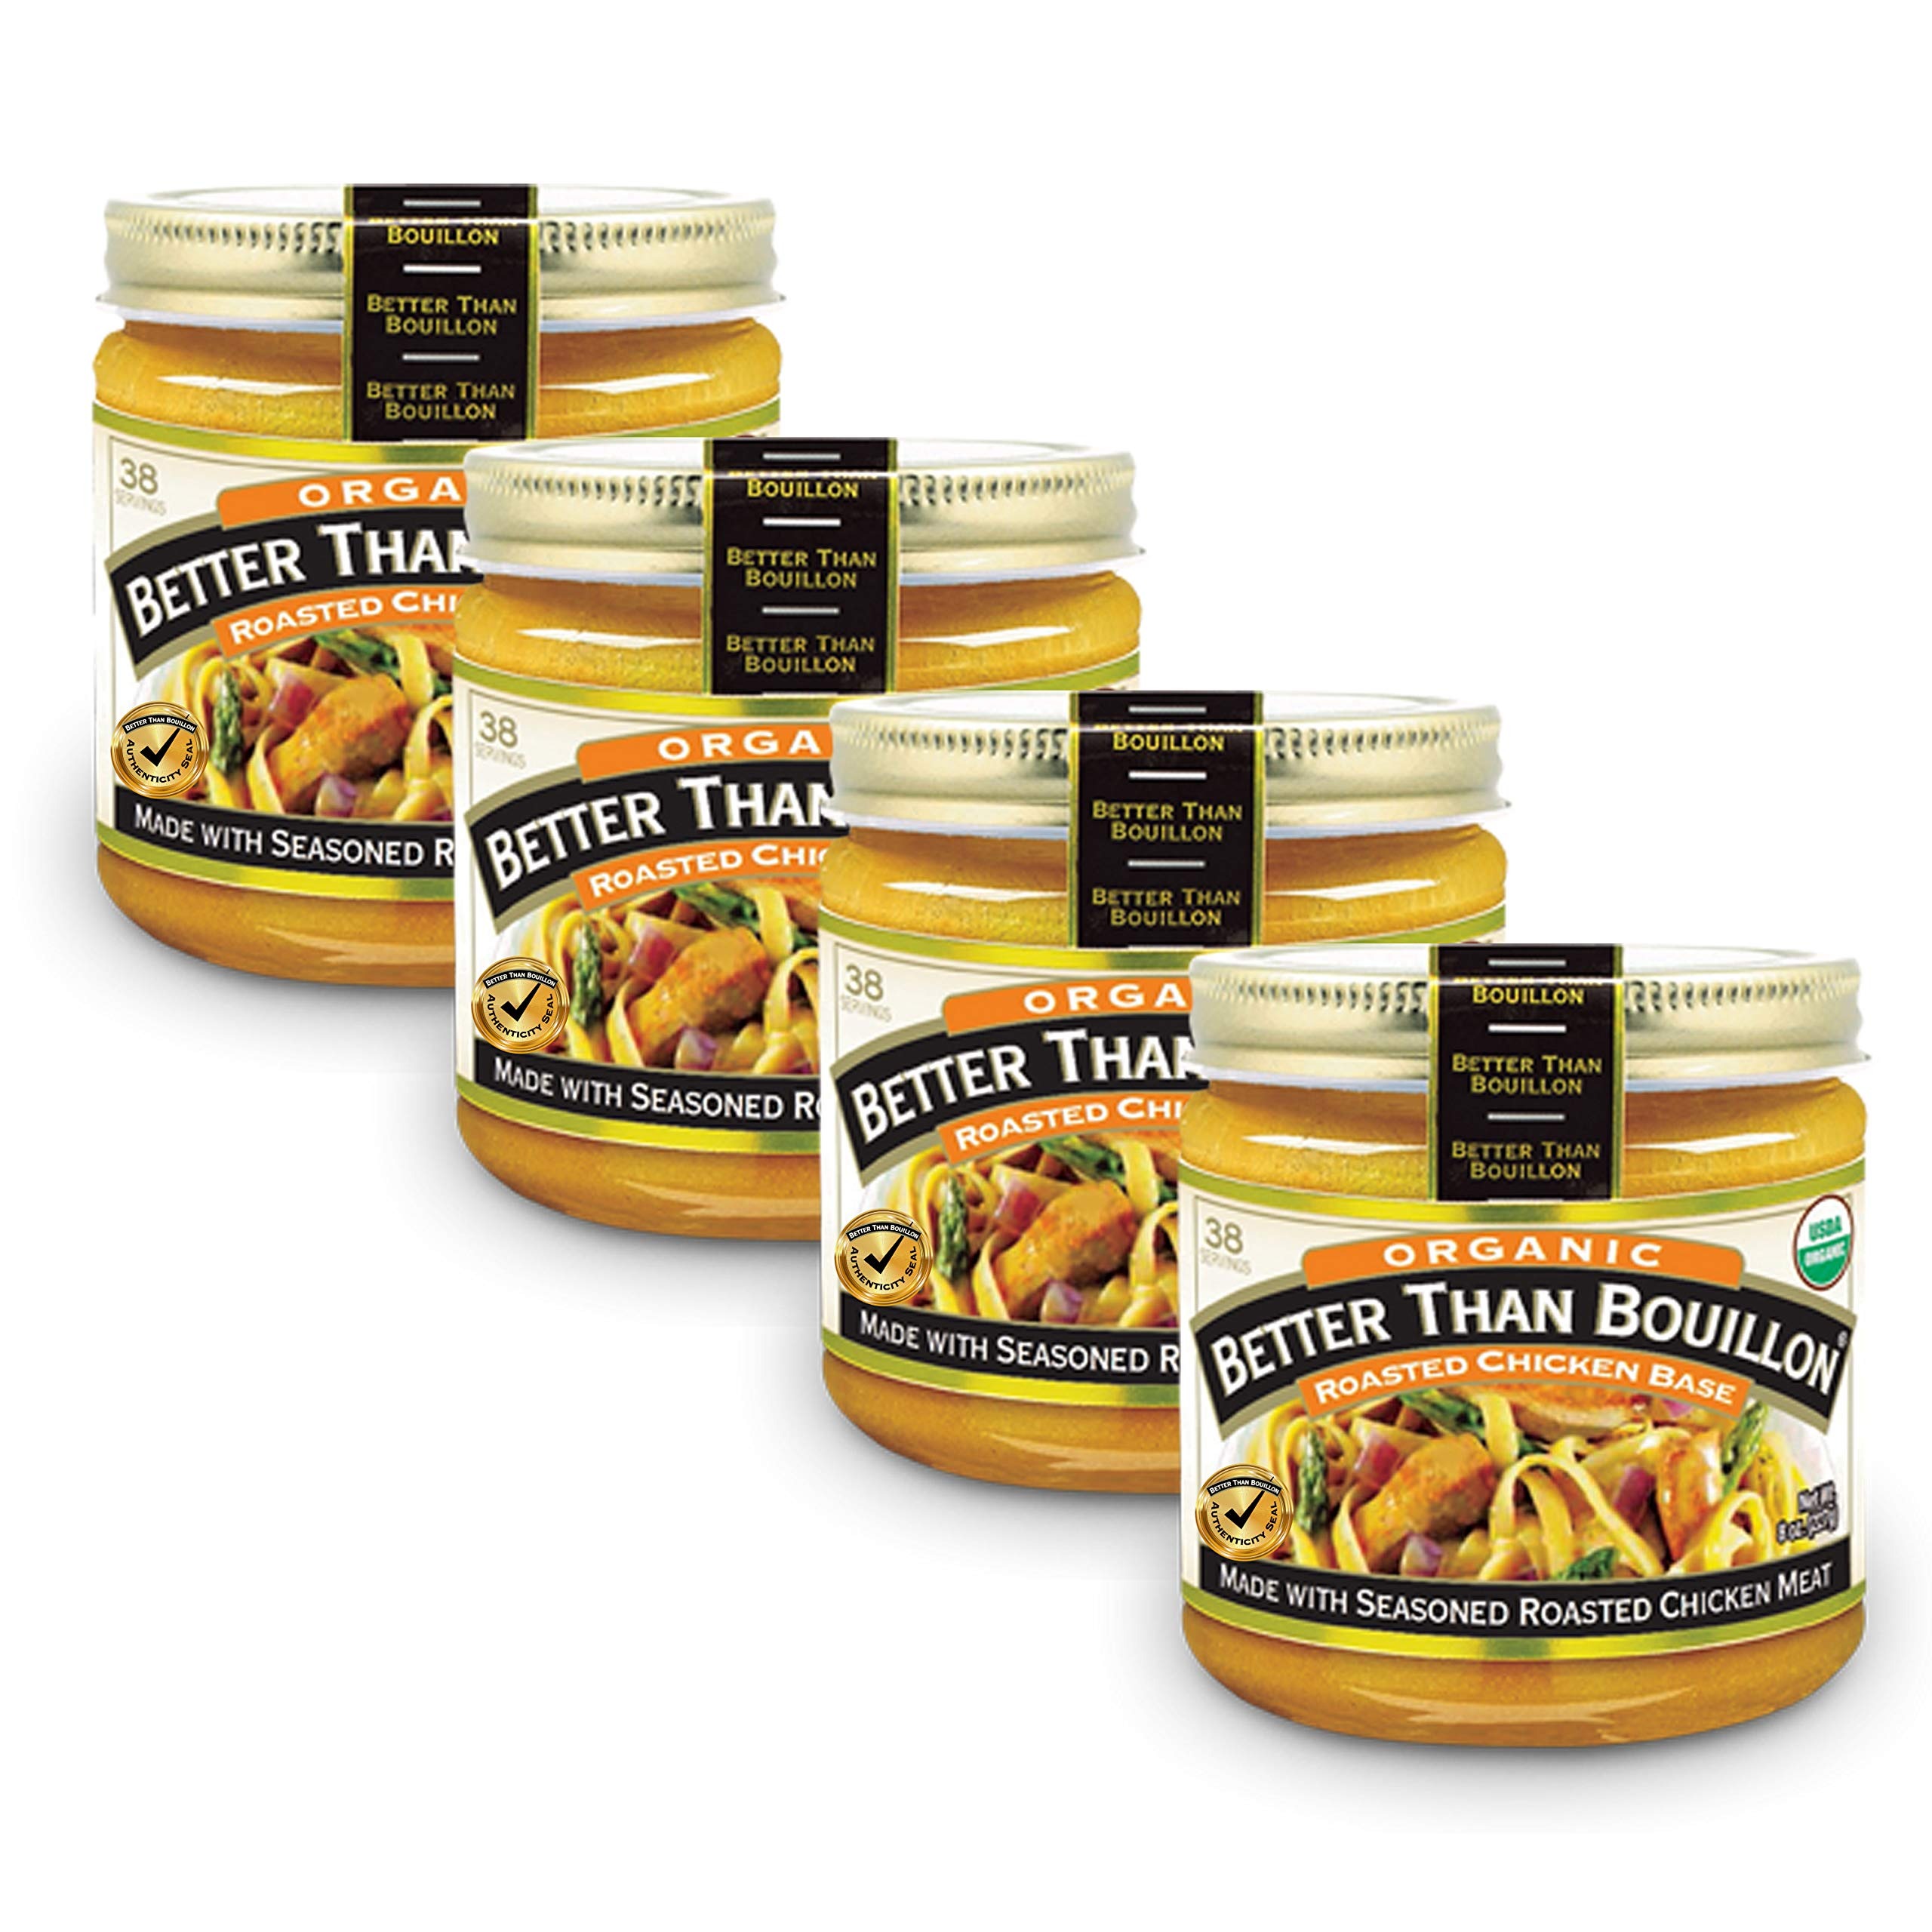
Item Name: Better Than Bouillon Organic Roasted Chicken Base 8 oz (Pack of 4)
Bullet Point 1: Better Than Bouillon blendable bases easily spoon right out of the jar and let you add as much, or as little, flavor as desired.
Bullet Point 2: This gives it a richer, more robust flavor than ordinary bouillons or soup stocks.
Bullet Point 3: Made with natural juices
Bullet Point 4: Made with the freshest ingredients
Bullet Point 5: From marinades, glazes and vegetables to soups, sides and slow cooker dishes, this base adds flavor to all your favorite dishes.
Product Description: There’s nothing better than big flavors and cooked-all-day taste in your favorite meals. Well, except maybe getting that taste without actually taking all day. That’s where Better Than Bouillon comes in. We’re a paste, a base, a flavor enhancer, a kitchen shortcut, a secret seasoning and pretty much whatever you want us to be. We don’t really like labels – except the ones on our jar. Unlike blocks or cubes, Better Than Bouillon makes it easy to add just the right amount of flavor to your dish. We use only premium ingredients across a full range of bases, so you can get creative with soups, pasta, rice, meats, vegetables and more. Find your favorite flavor today – and no matter what you’re making, make it better. Better Than Bouillon is a brand of Southeastern Mills – a fourth-generation family business located in Rome, Georgia, and a valued supplier to the food industry, serving a national customer base.
Value: 32.0
Unit: Ounce

Price: 29.99